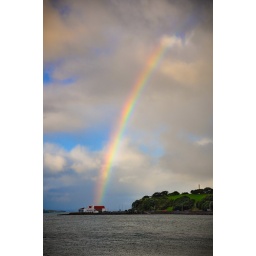
i bet there's a pot of gold in that house :)